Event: Ecuador Earthquake
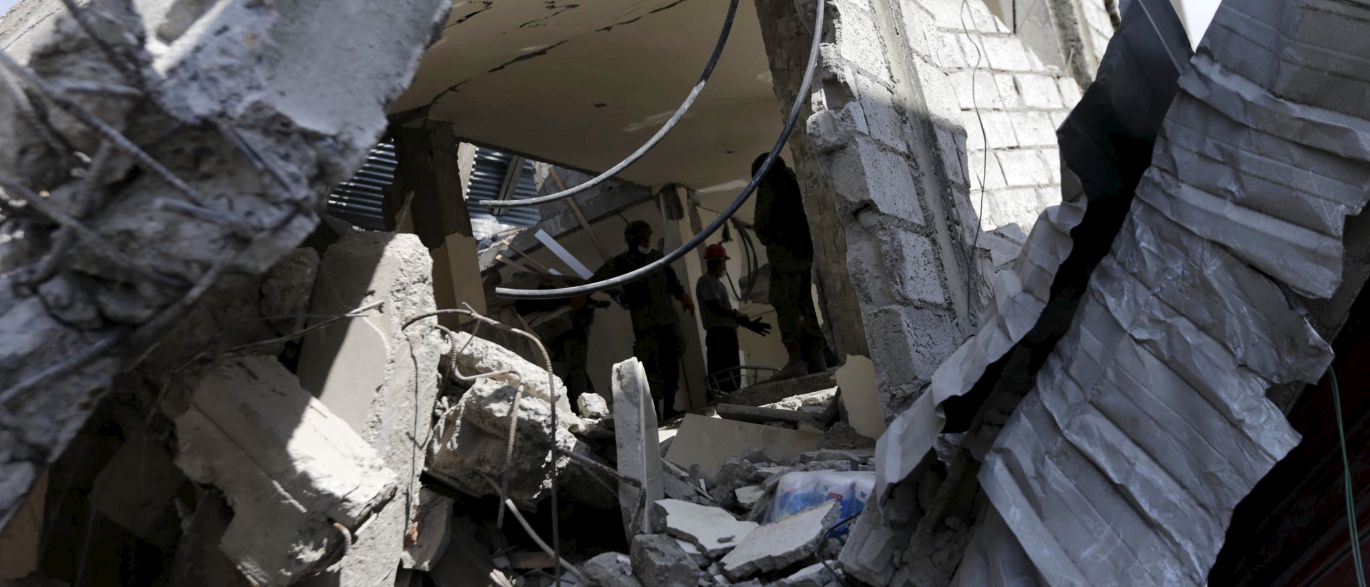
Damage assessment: damage